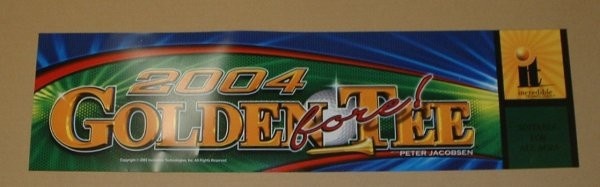
Golden Tee Fore 2004
Brand: Incredible Technologies
Incredible Technologies Golden Tee Fore 2004 vinyl arcade game marquee in very good condition.
Category: Electronics > Arcade Equipment > Video Game Arcade Cabinet Accessories > Marquees